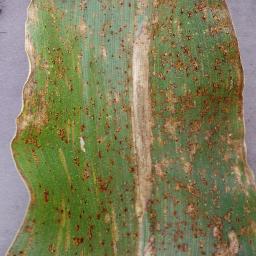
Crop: corn
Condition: (maize)_northern_blight